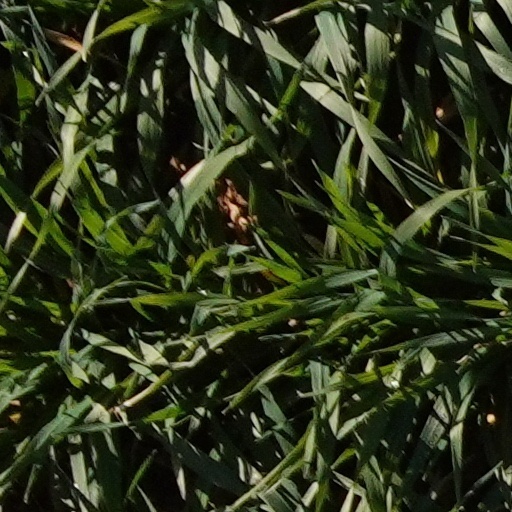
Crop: wheat